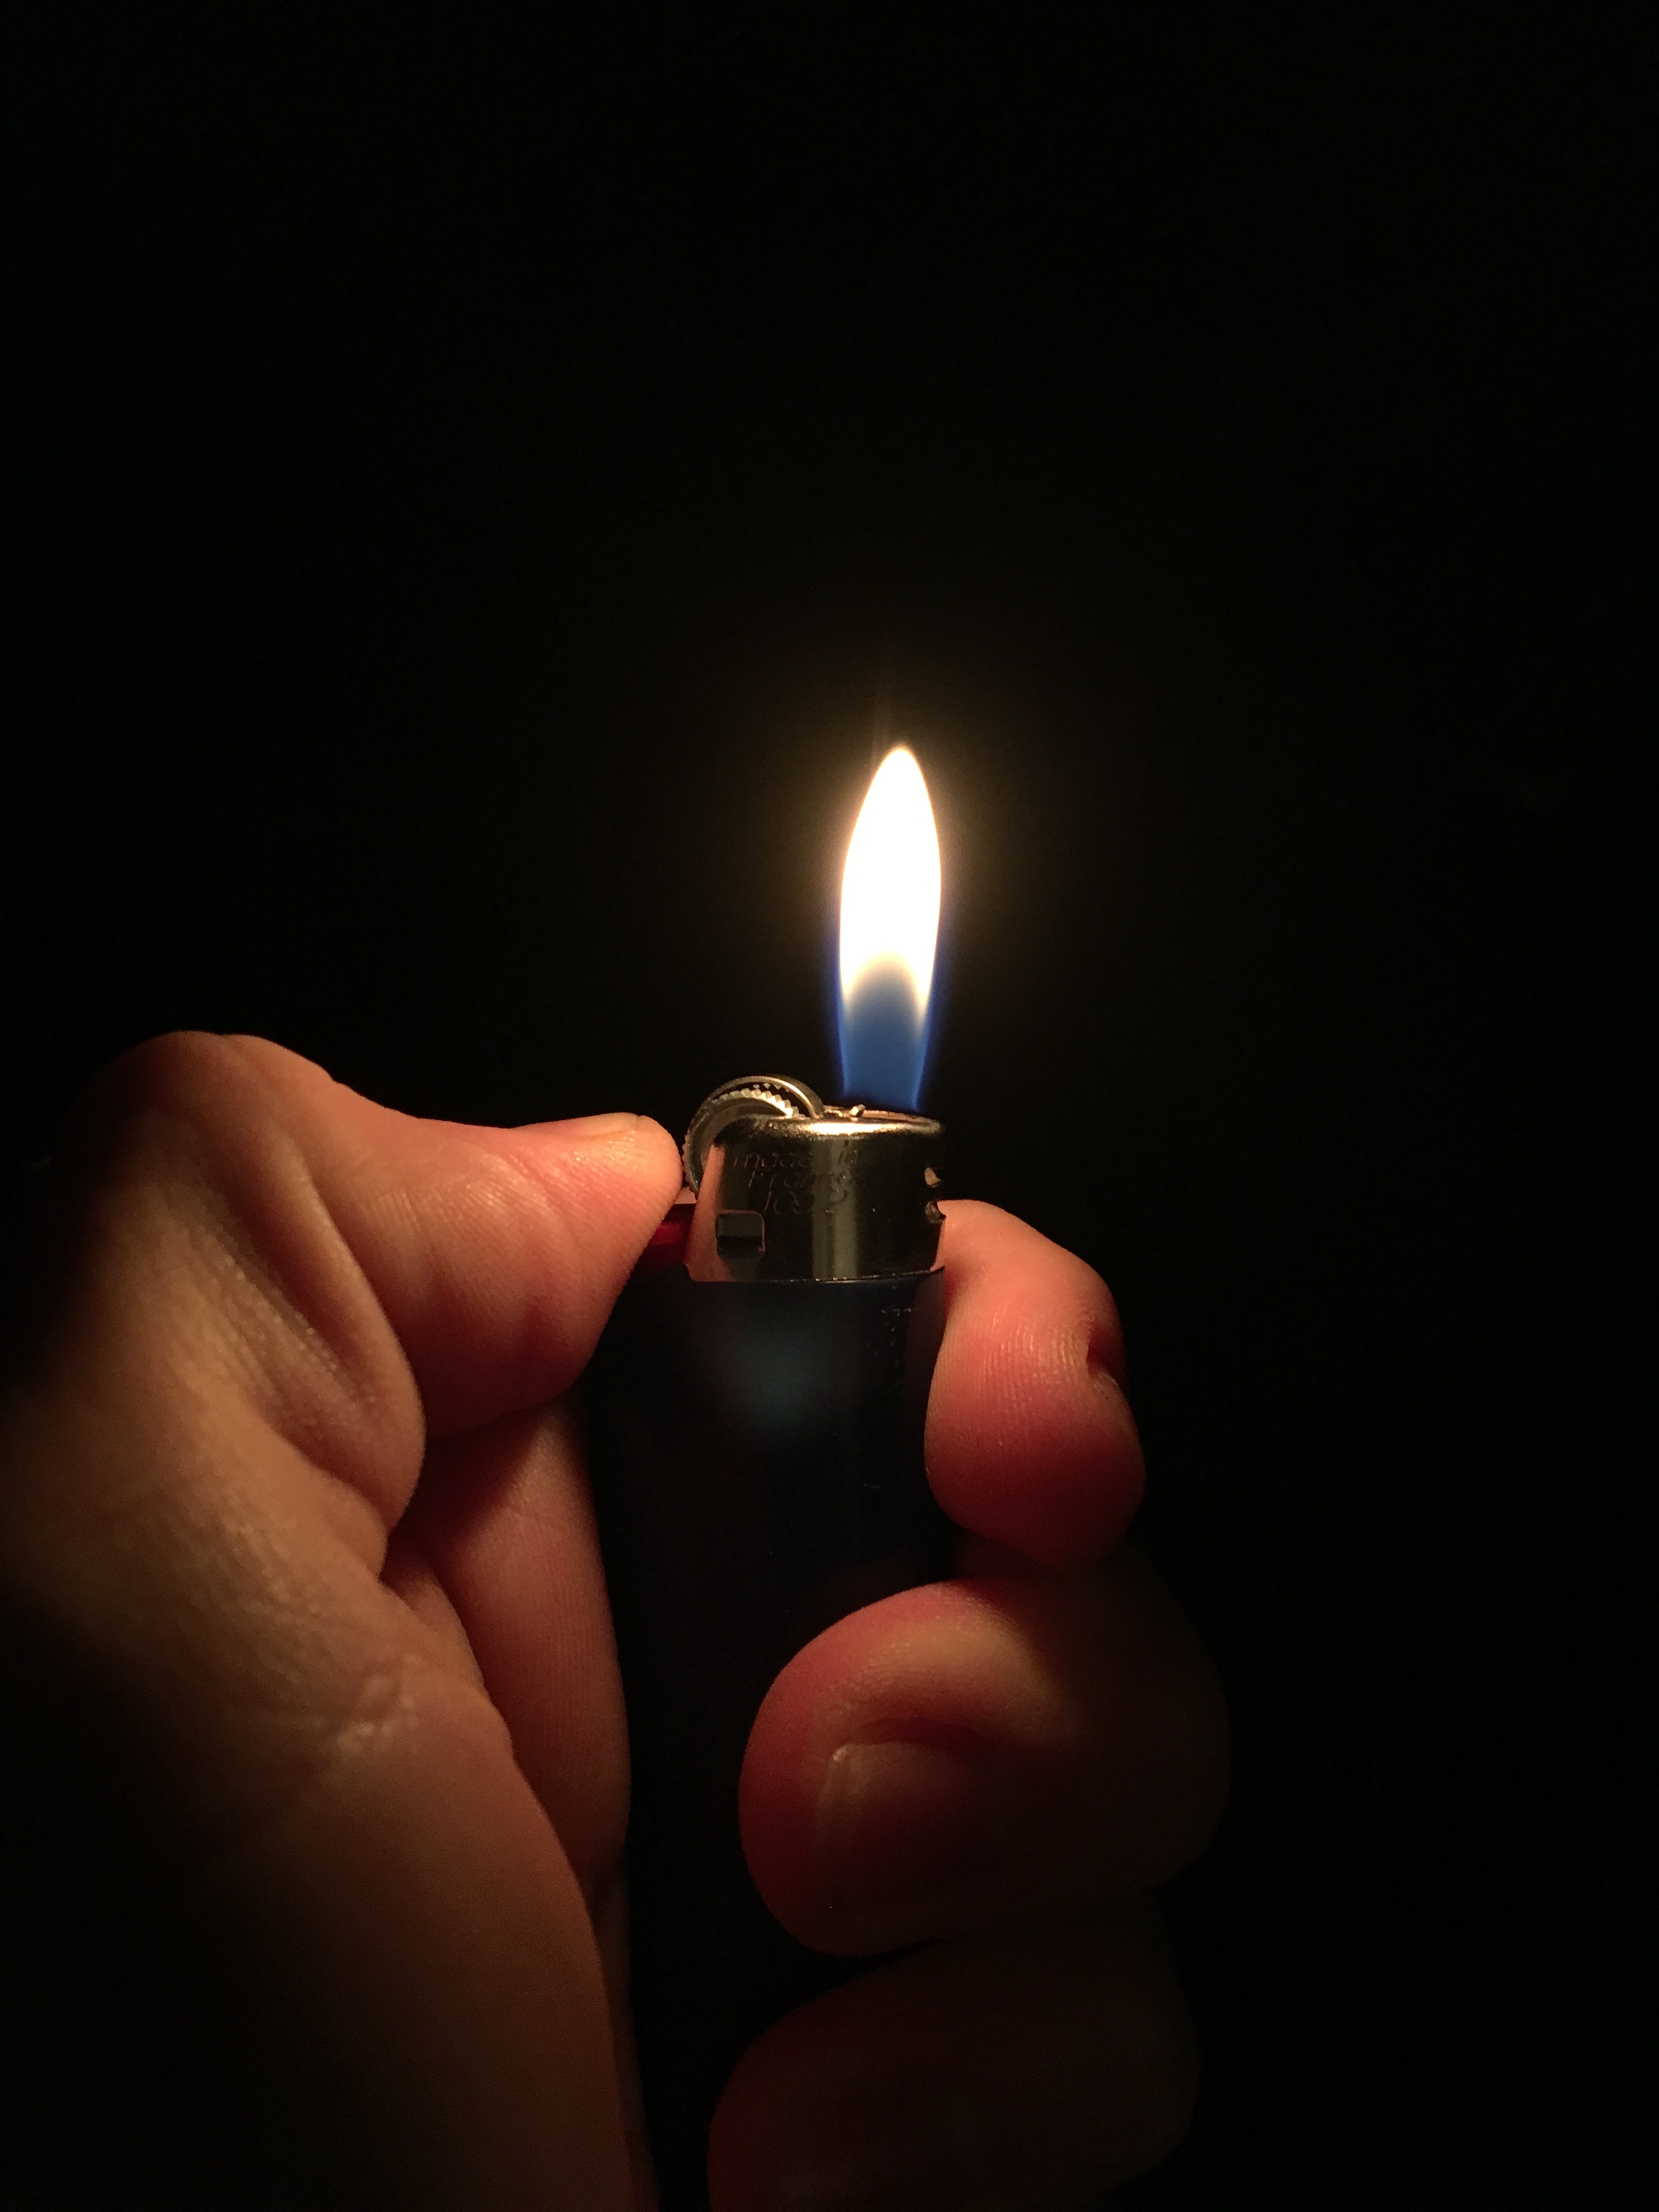
hand, light, flame, darkness, candle, lighting, incandescent light bulb